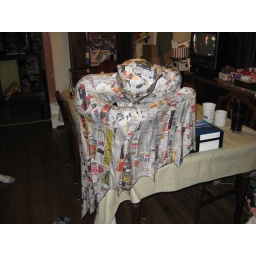
A partially completed present from Cara's dad. It's going to be a wall lamp in the form of Batman.